Stand by Me (film)

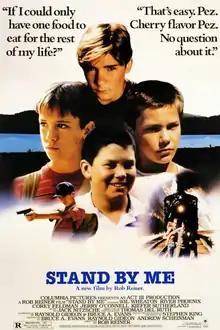
Theatrical release poster

Stand by Me is a 1986 American coming-of-age drama film directed by Rob Reiner and based on Stephen King's 1982 novella "The Body". Set in the fictional town of Castle Rock, Oregon, in 1959, the film follows four boys Gordie Lachance, Chris Chambers, Teddy Duchamp, and Vern Tessio on a journey to find the body of a missing boy. Told through the perspective of the adult Gordie (narrated by Richard Dreyfuss), the story reflects on childhood friendship, grief, and the emotional complexities of growing up. The film stars Wil Wheaton, River Phoenix, Corey Feldman, and Jerry O'Connell. The title refers to the 1961 Ben E. King song, which plays during the end credits. Released to critical acclaim and commercial success, "Stand by Me" was nominated for an Academy Award and two Golden Globes. It has since gained recognition as a classic of the coming-of-age genre and a culturally significant film in American cinema.